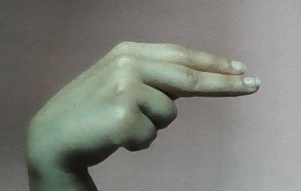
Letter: ain